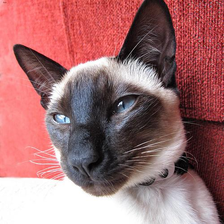
Species: cat
Breed: Siamese